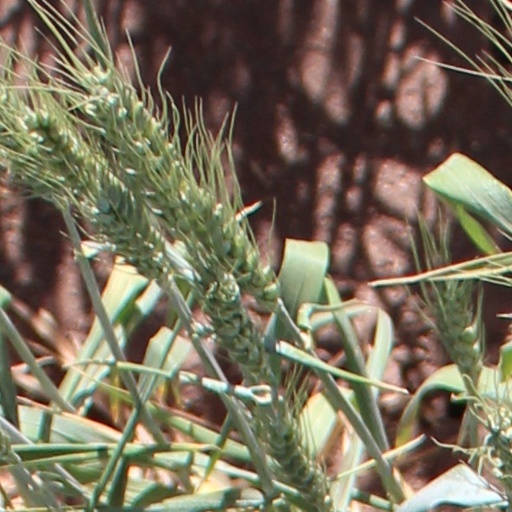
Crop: wheat